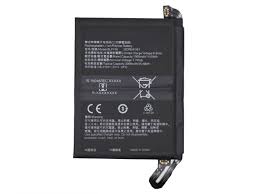
Waste category: battery